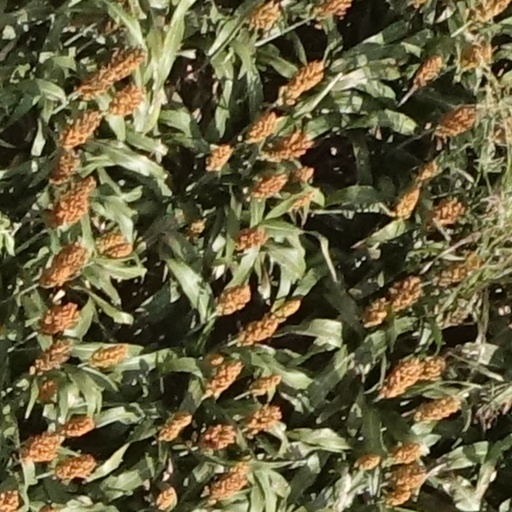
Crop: sorghum